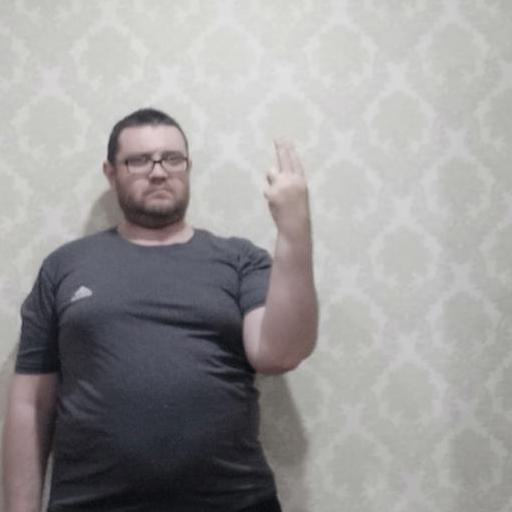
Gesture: two_up_inverted